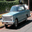
Label: automobile